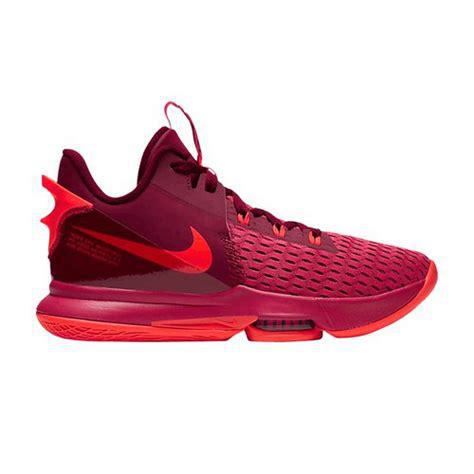
Brand: Nike
Model: Lebron Witness 5